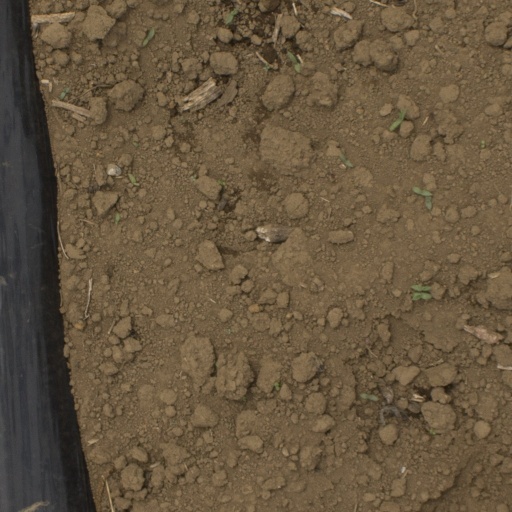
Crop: Jerusalem artichoke